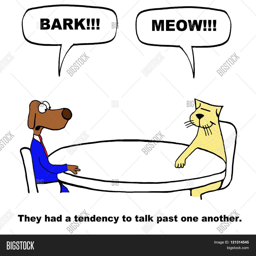
business cartoon about talking past each other and not listening .